Compton, California

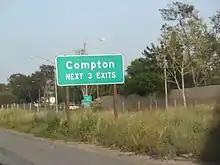
Highway sign for Compton on State Route 91

According to the United States Census Bureau's 2020 data, the city has a total area of . of it is land and of it (1.03%) is water.